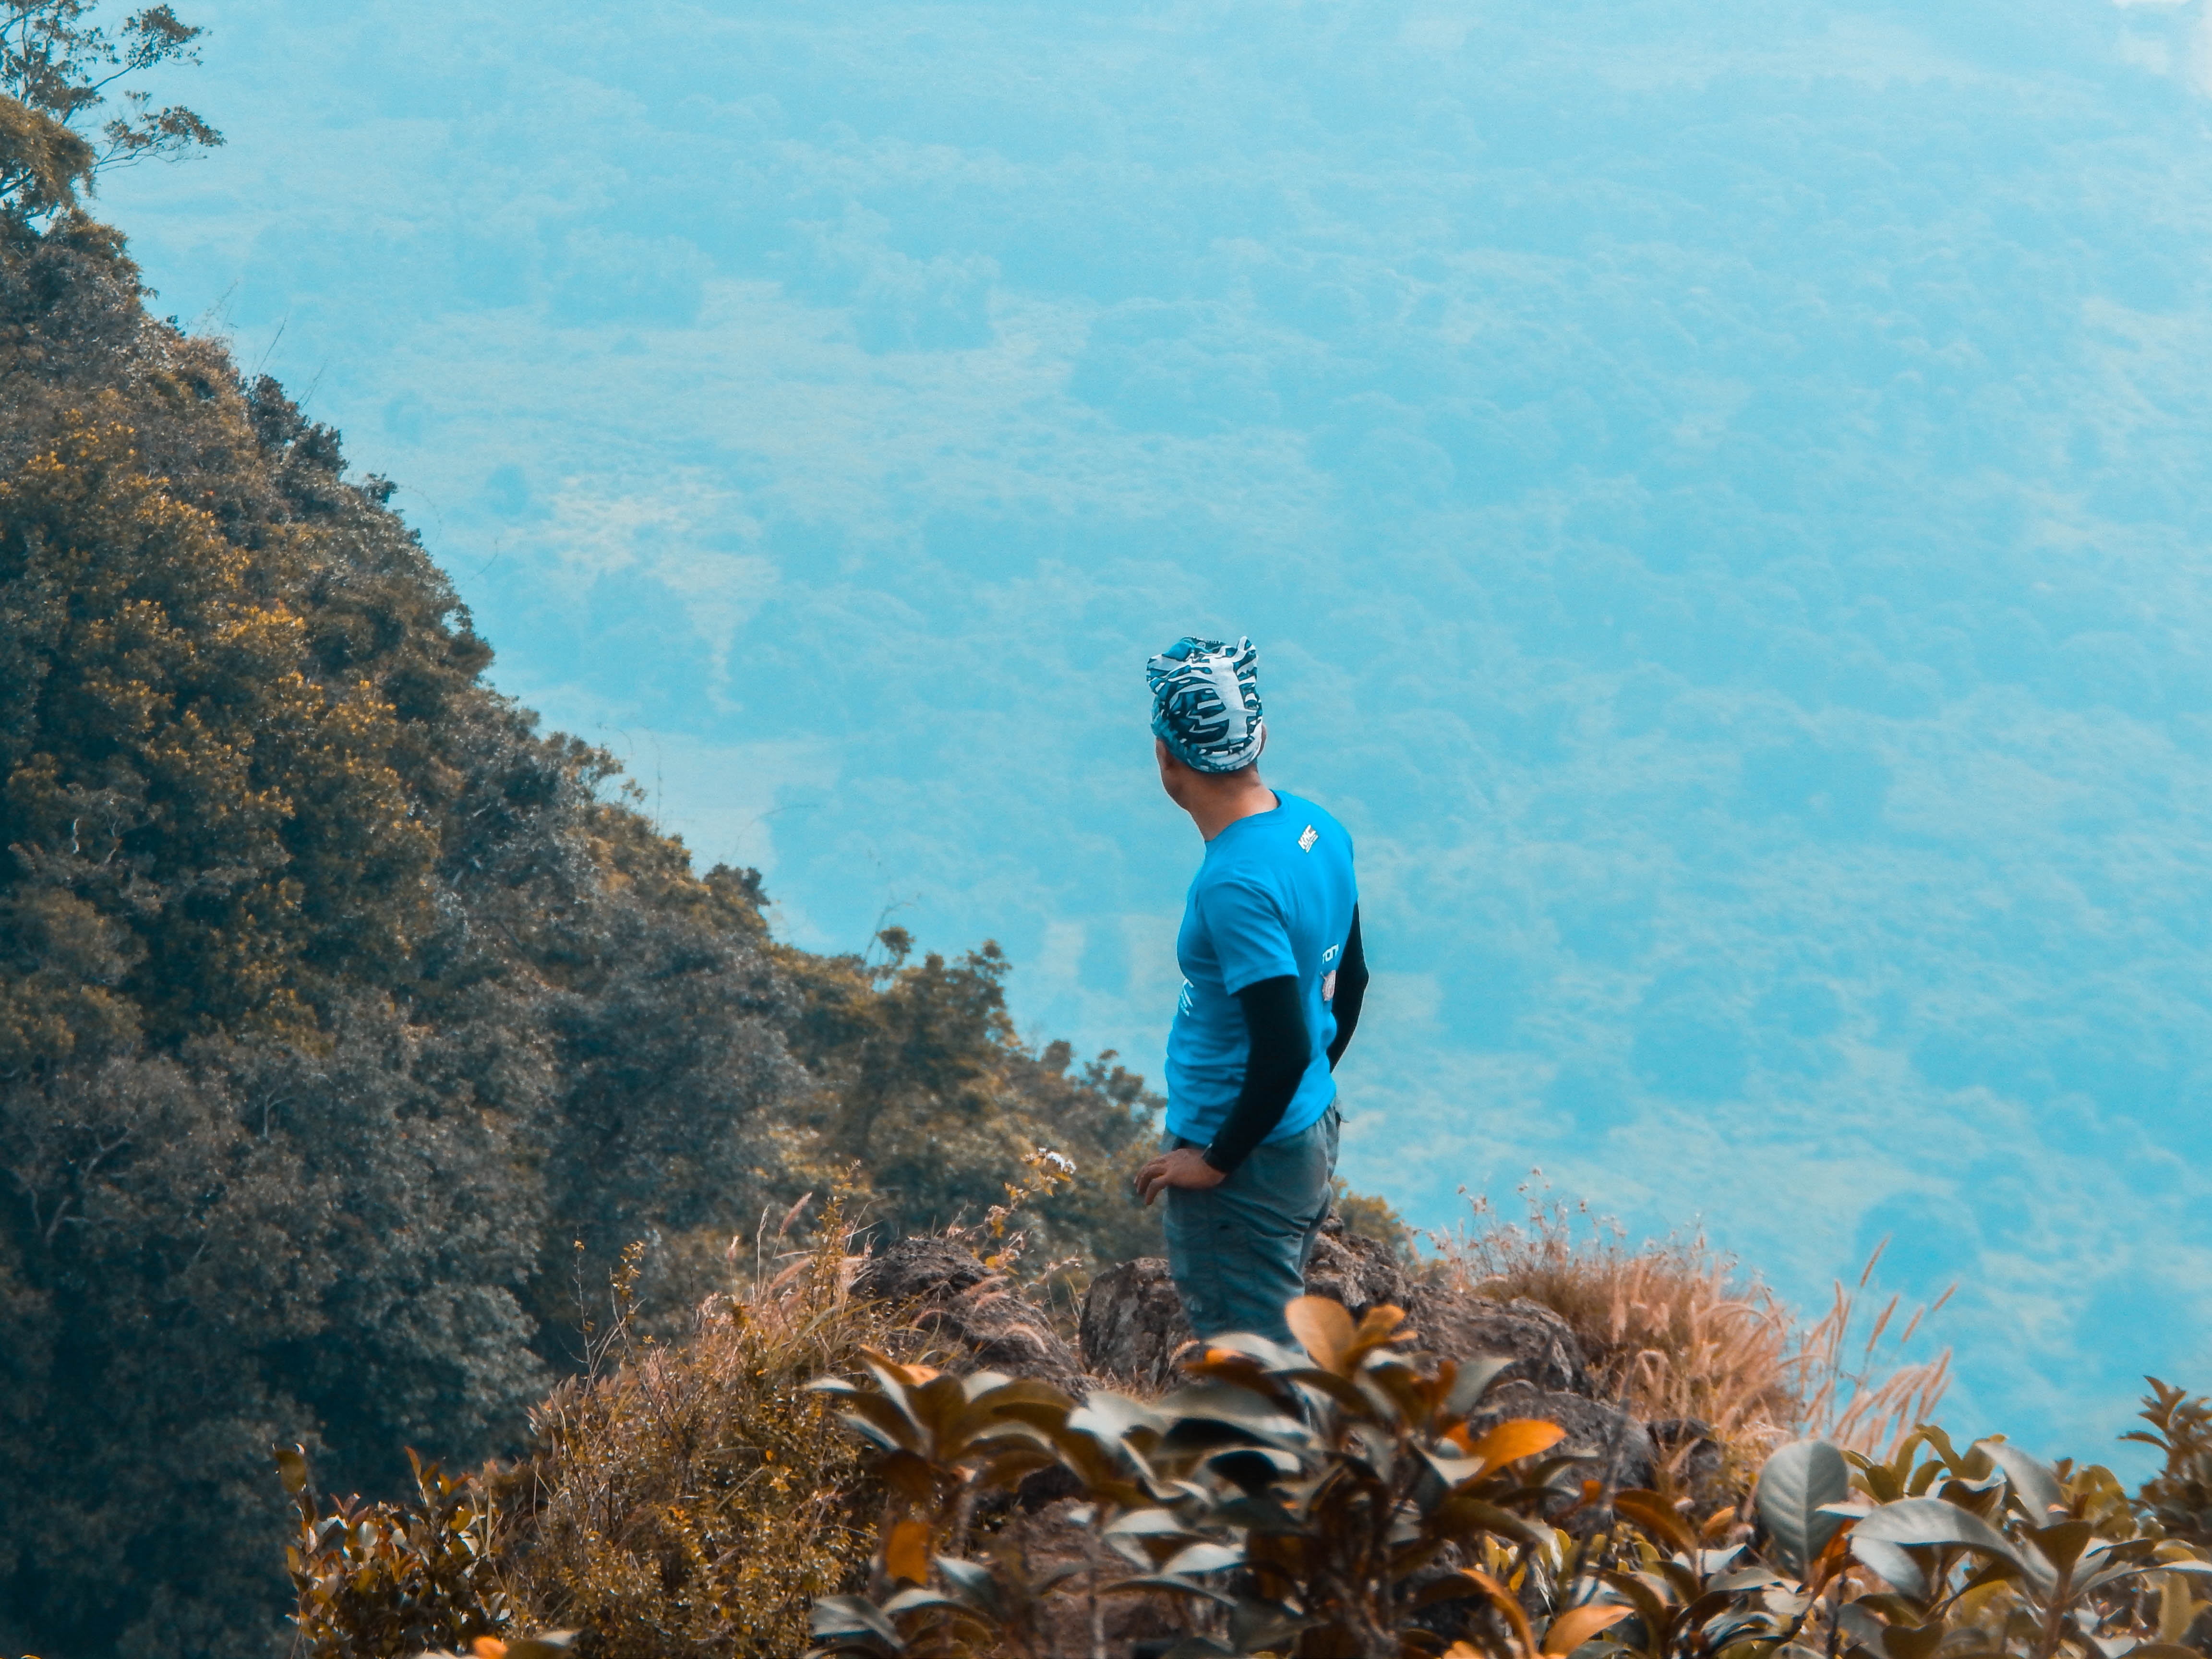
sky, adventure, recreation, tree, coast, coastal and oceanic landforms, tourism, sea, plant community, ocean, mountain, vacation, bay, leisure, terrain, hill, endurance sports